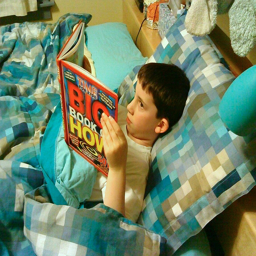
A boy is in bed reading a magazine.
A young boy is reading a book in his bed.
A brown haired boy lays on a blue and white checkered bed.
A boy is reading a book in bed.
A little boy that is laying on the bed looking at a book.